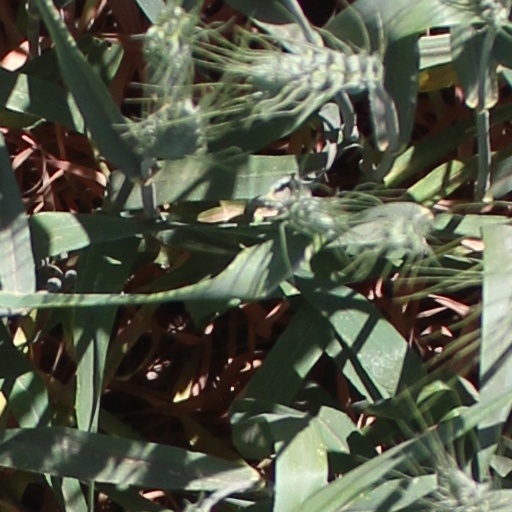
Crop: wheat